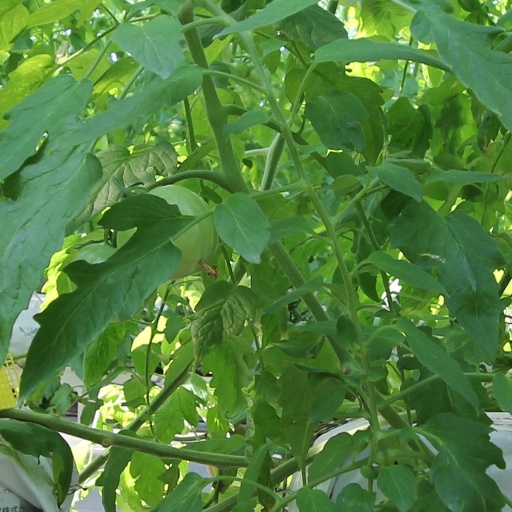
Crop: tomato